Sittingbourne and Kemsley Light Railway

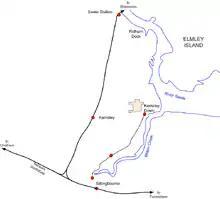
Map of the Sittingbourne & Kemsley Light Railway

The railway is now operated by the Sittingbourne & Kemsley Light Railway and operates over almost of the original main line from Sittingbourne Viaduct station to Kemsley Down station. It crosses one of the first and longest reinforced concrete viaducts in the world between Sittingbourne Viaduct and Milton Regis Halt stations.